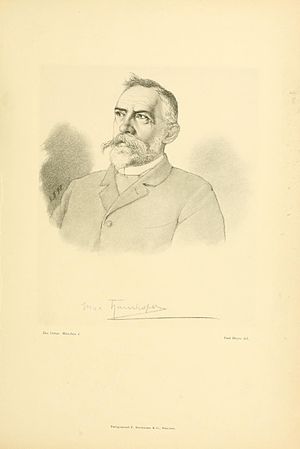
Max Haushofer (nationaløkonom)
Max Haushofer ved Paul Heyse.
Max Haushofer var en tysk nationaløkonom. Han var søn af Max Haushofer.